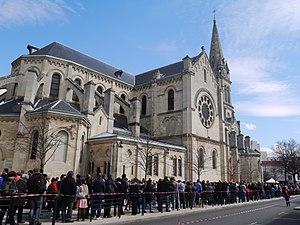
La file d'attente pour l'ostension de la Tunique en 2016.
Le doyenné d'Argenteuil est un doyenné, c'est-à-dire une division du diocèse de Pontoise, qui regroupe quatre paroisses d'Argenteuil et celle de Bezons. Le doyen actuel est le Père Bernard Parmentier.